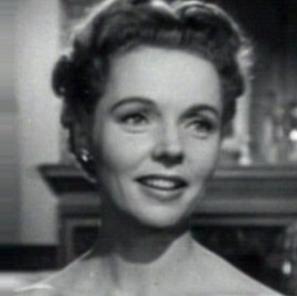
Age: 36